Bibhuti Bhushan Nayak

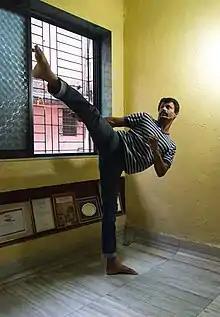

Bibhuti Bhushan Nayak (born 1965) is an Indian journalist, who holds seven Guinness World Records and 12 Limca Book Records in physical strength to his name. He aims to have 72 records to his name. He currently manages his ancestral business, works as a journalist at "The Times of India" and teaches underprivileged children martial arts to continue the training of breaking world records. Bibhuti sustains himself on a completely vegetarian diet consisting only of pulses and sprouts. Nayak graduated as a management student from Osmania University. In recognition of his physical strength feats, he was given an honorary title of "Singh" and a pagri (turban) by the Gurudwara where he attempted the record. In addition to that, he is popularly known as the "Bruce Lee" of Navi Mumbai, for his martial arts and record breaking accolades.